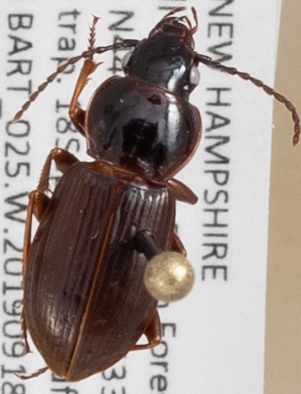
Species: Pterostichus pensylvanicus
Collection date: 2019-09-18
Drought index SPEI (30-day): -0.226
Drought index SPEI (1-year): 1.01
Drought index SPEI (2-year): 0.6652